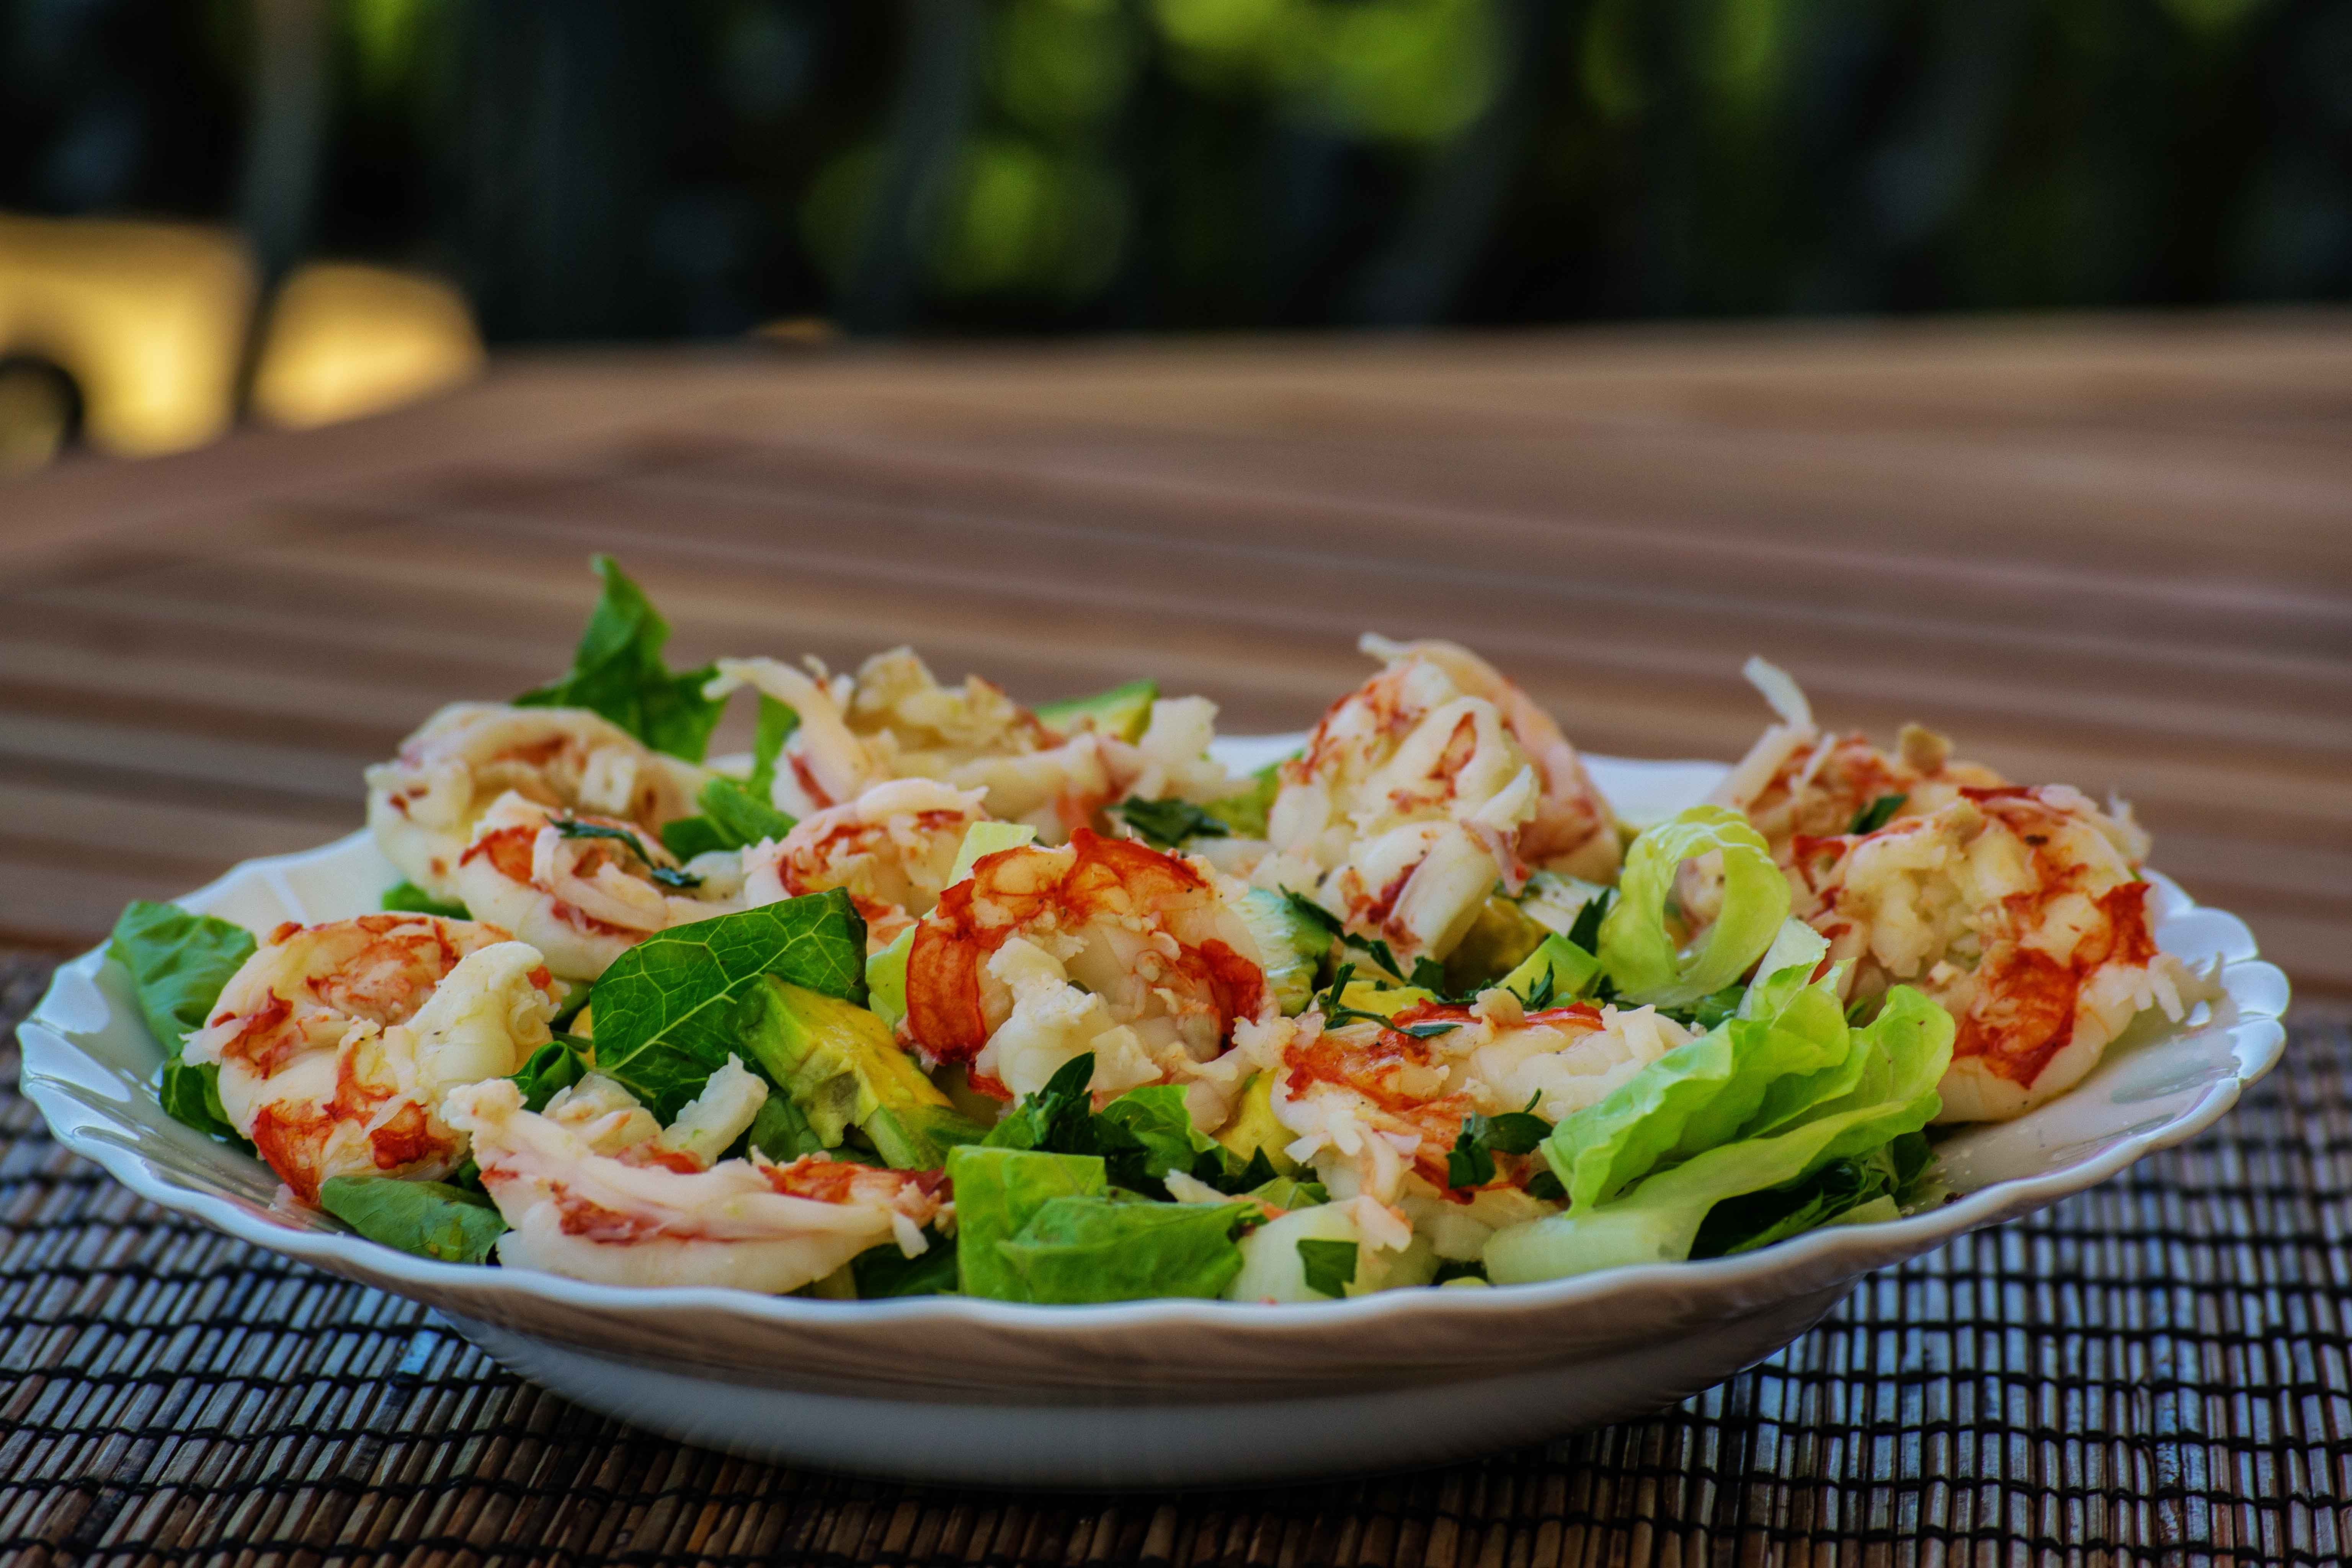
food, shrimps, prawns, salad, sea food, food photography, outdoor food, seafood, cooked, gourmet, cuisine, meal, delicious, dish, nutrition, tasty, crustacean, snack, lunch, plate, appetizer, table, mediterranean, healthy, green, leaf, vegetable, ingredient